Jeremy Clarkson

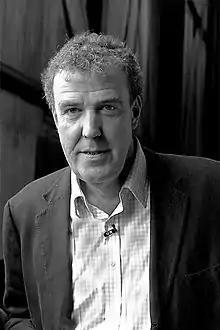
Clarkson in 2006

Clarkson then also presented the show's new format from 20 October 2002, to 8 March 2015. Along with co-presenters James May and Richard Hammond, he is credited with turning "Top Gear" into the most-watched TV show on BBC Two; the program is rebroadcast to over 100 countries around the world. Clarkson's company Bedder 6, which handled merchandise and international distribution for "Top Gear", earned over £149m in revenue in 2012, prior to a restructuring that gave BBC Worldwide full control of the "Top Gear" rights.